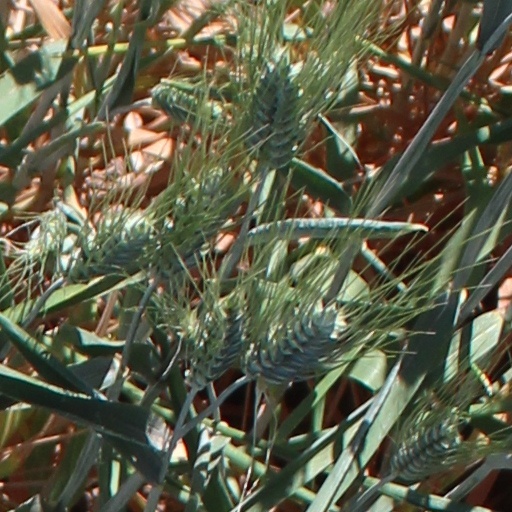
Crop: wheat